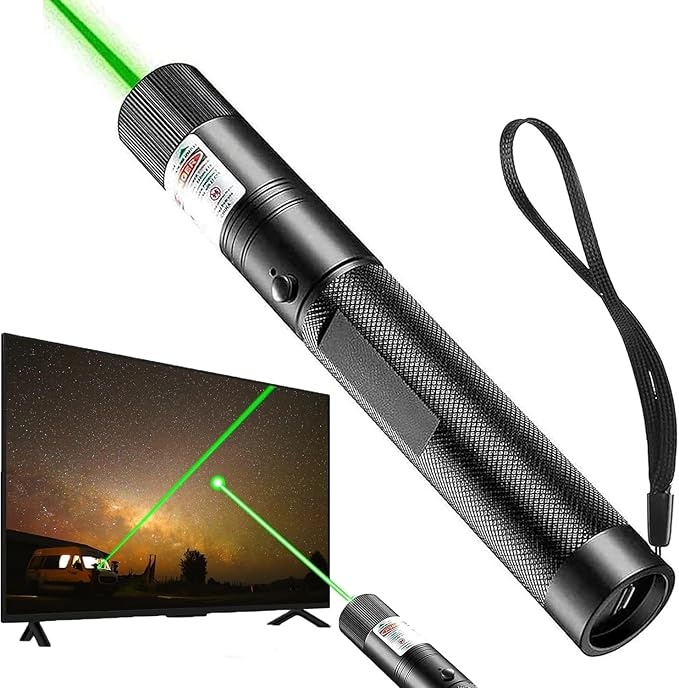
Long Range Green Laser Pointer,USB Charging, Presentation, Interactive,Pet Toy Pointer
About This [Durable Aluminum Alloy Construction]: This rechargeable green beam flashlight is crafted from sturdy aluminum alloy, ensuring a long-lasting and robust build for outdoor adventures, construction sites, or professional presentations. [Pattern upgrade]: The green laser pointer, with a rotating head of Gypsophila, you can rotate to show the beautiful Gypsophila. Every time you spin, there will be a different pattern to surprise you, a high-power laser pointer, It can bring more fun to your life. [Rechargeable Convenience]: Equipped with a rechargeable lithium-ion battery, this flashlight can be easily charged via any USB-A port, eliminating the need for frequent battery replacements and promoting eco-friendly use. [Multi-scene use] You can use it in a variety of situations, such as construction sites, outdoor adventures, classrooms, conference presentations and other interesting uses.
Brand: Pawsitive Aura
Category: Animals & Pet Supplies > Pet Supplies > Cat Supplies > Cat Toys > Laser Toys